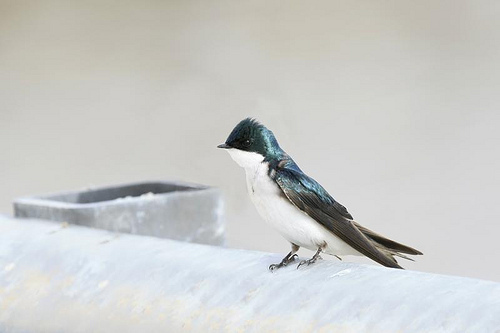
this small bird looks like he has a cheeky side to him but is gorgeous with an emerald colored head and back and dark wings and white underside.
this bird has a very small bill, a white throat and belly, a dark green crown, and an iridescent blue nape and back.
bird has blue body feathers and white breast feathers and small feet
this little bird had a white neck and breast with a turquoise crown and feathers a small short beak.
a small bird with a long body and small head that is primarily teal with a white belly.
this bird is blue with white and has a very short beak.
this small beaked bird had teal blue feathers covering the nape and on part of the wings and white feathers covering the throat and belly.
this striking bird a white belly and breast, as well as deep blue feathers at the crown and across the back, which blend into dark gray feathers at the interior and exterior rectrices.
this bird has wings that are black and has a white belly
this bird has a green crown, black primaries, and a white belly.
Species: Tree Swallow